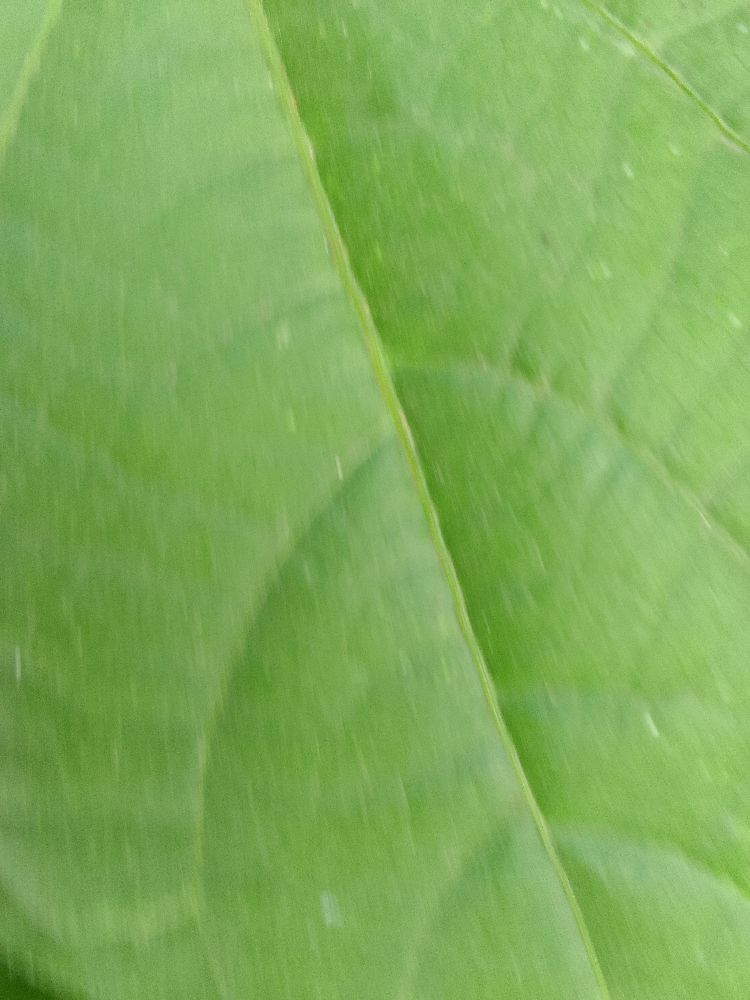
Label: healthy